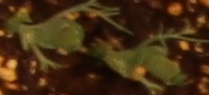
Label: Field Pea